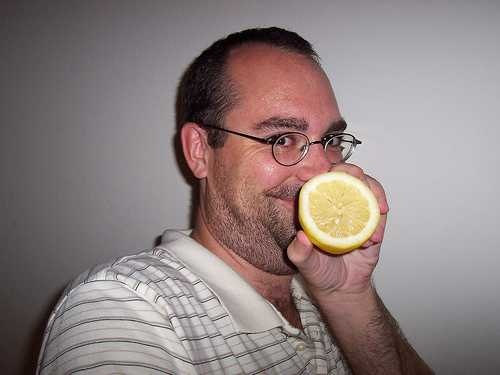
Label: Lemon